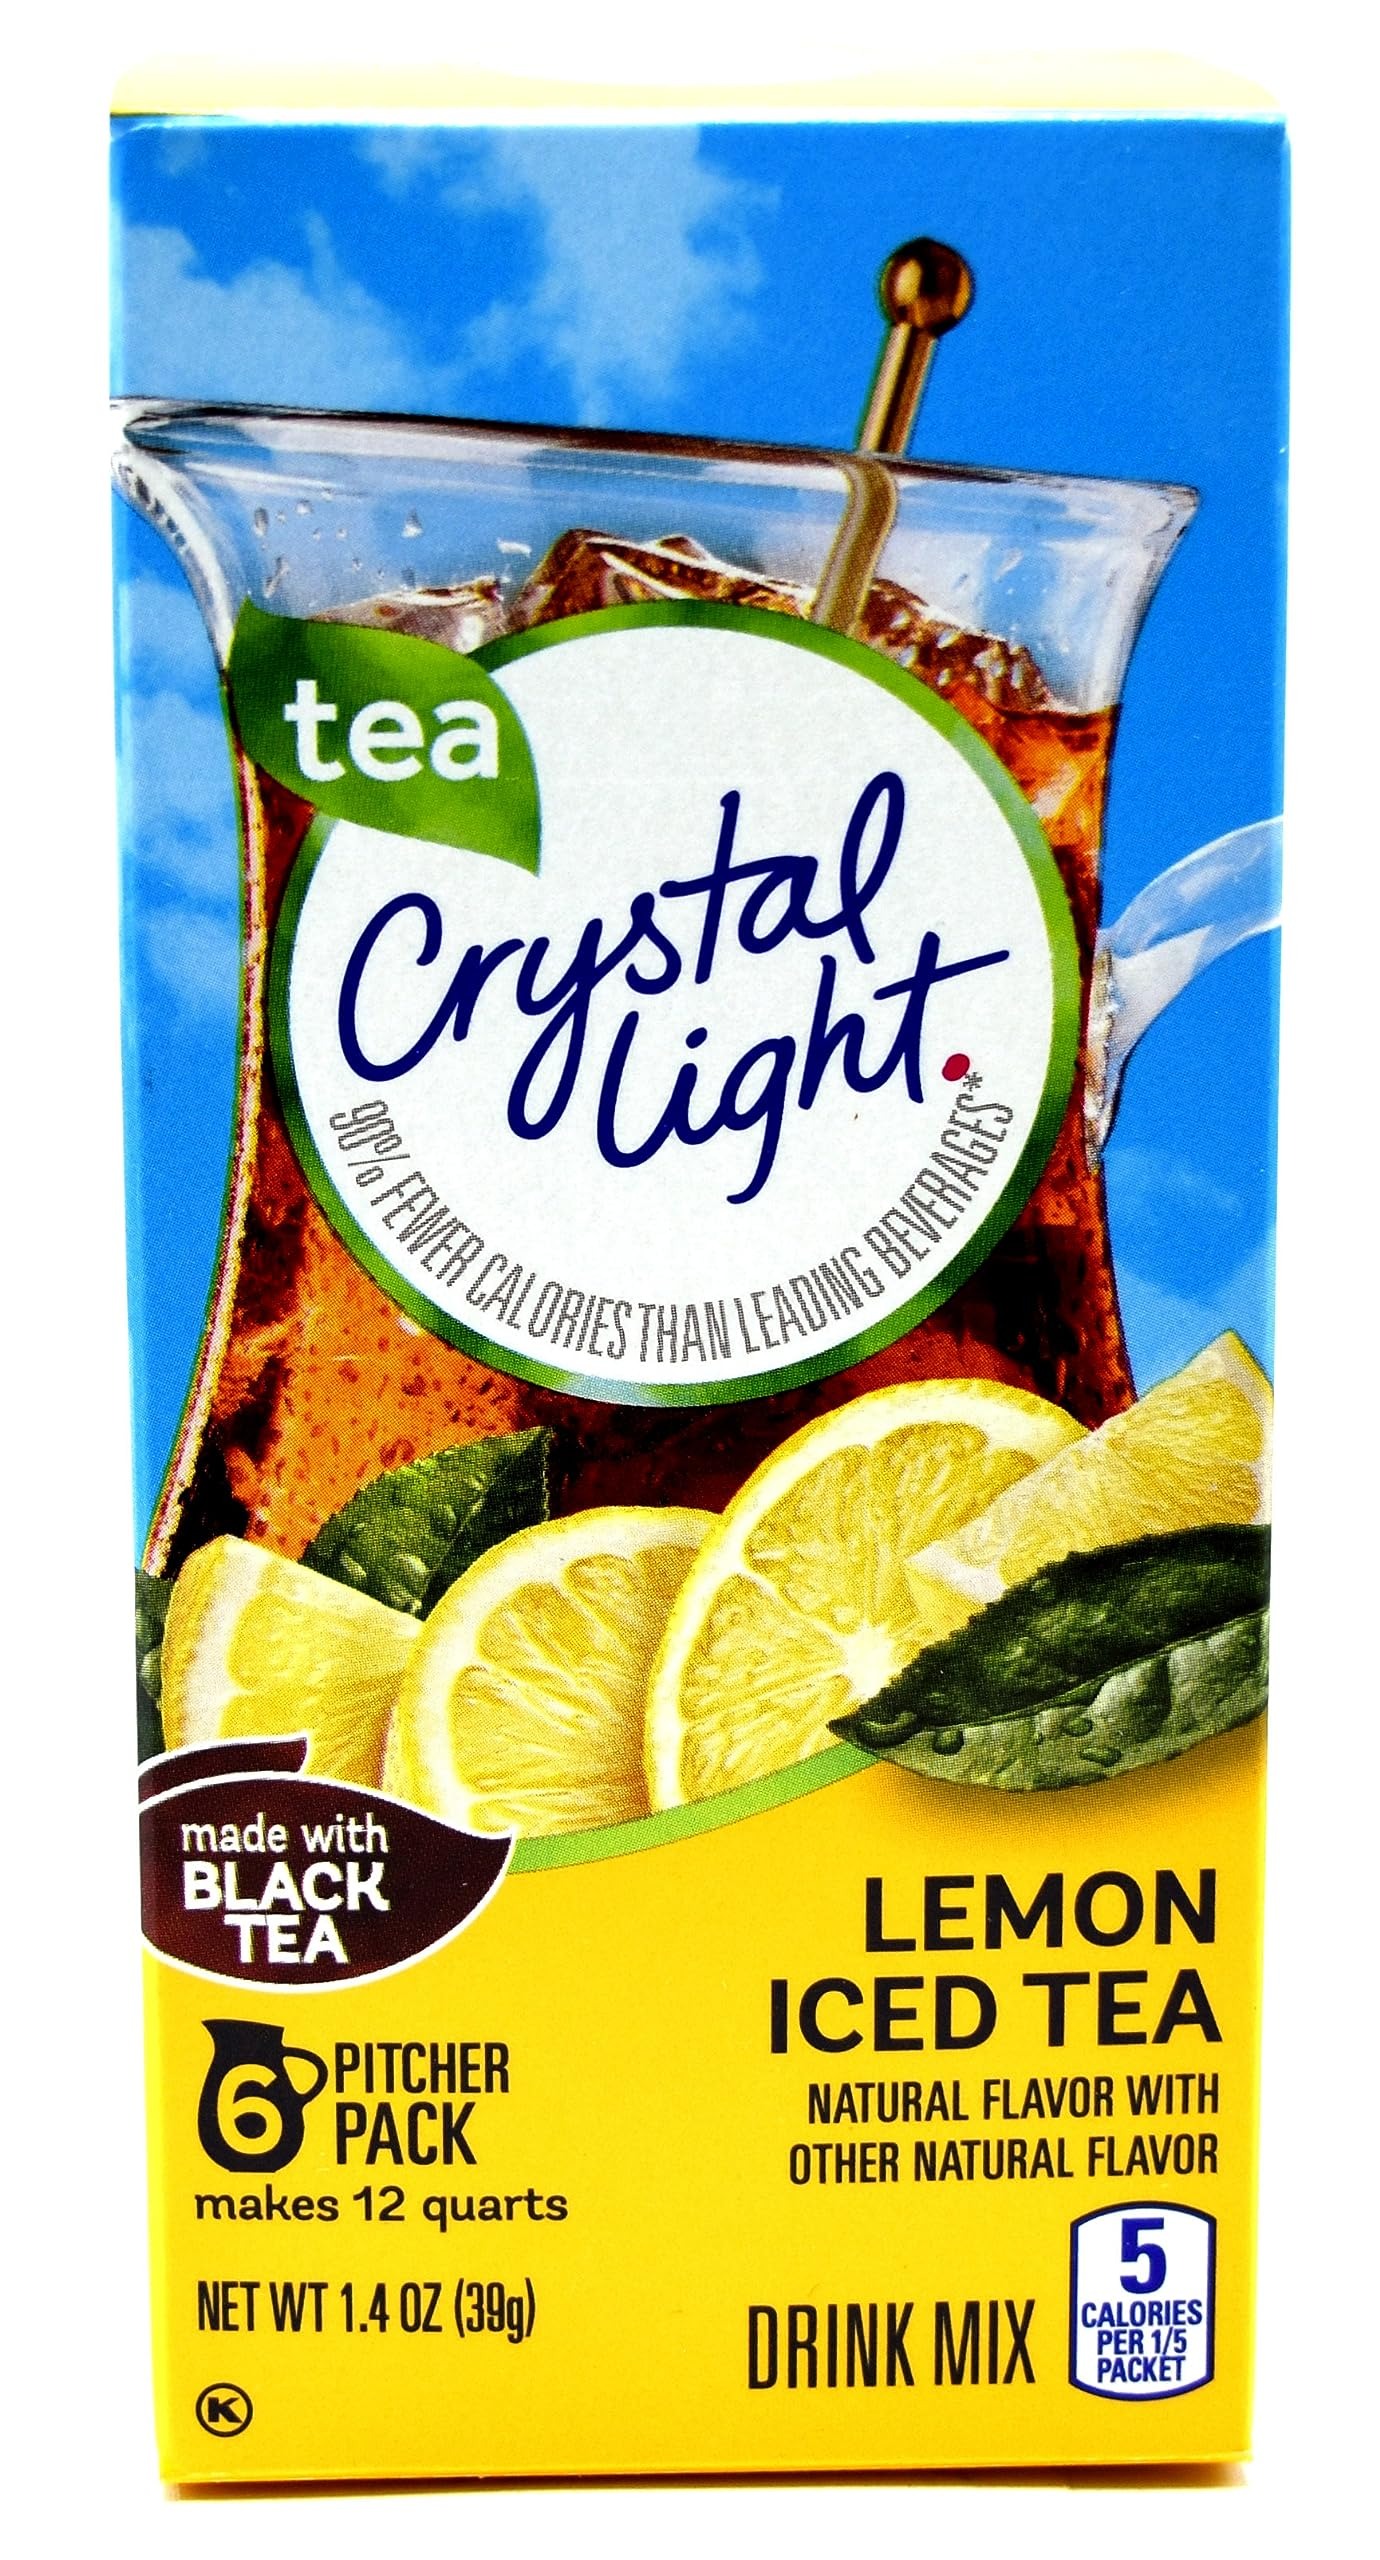
Item Name: Crystal Light Lemon Iced Tea Drink Mix, 12-Quart Canister (Pack of 22)
Bullet Point 1: Each Canister Contains 6 2-Quart (6-2 Liter) Packets
Bullet Point 2: 99% Caffeine Free (10 mg Caffeine Per Serving)
Bullet Point 3: Low in Sodium and Kosher
Bullet Point 4: Each 8 Ounce (237 ml) Serving Contains 5 Calories
Value: 22.0
Unit: Count

Price: 4.25